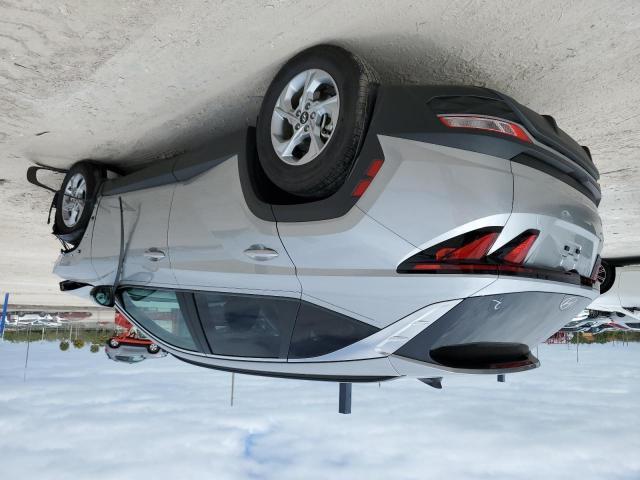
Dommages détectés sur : pare-choc avant, capot, aile avant droite, porte avant droite, porte arrière droite, plaque d'immatriculation arrière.
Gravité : majeur